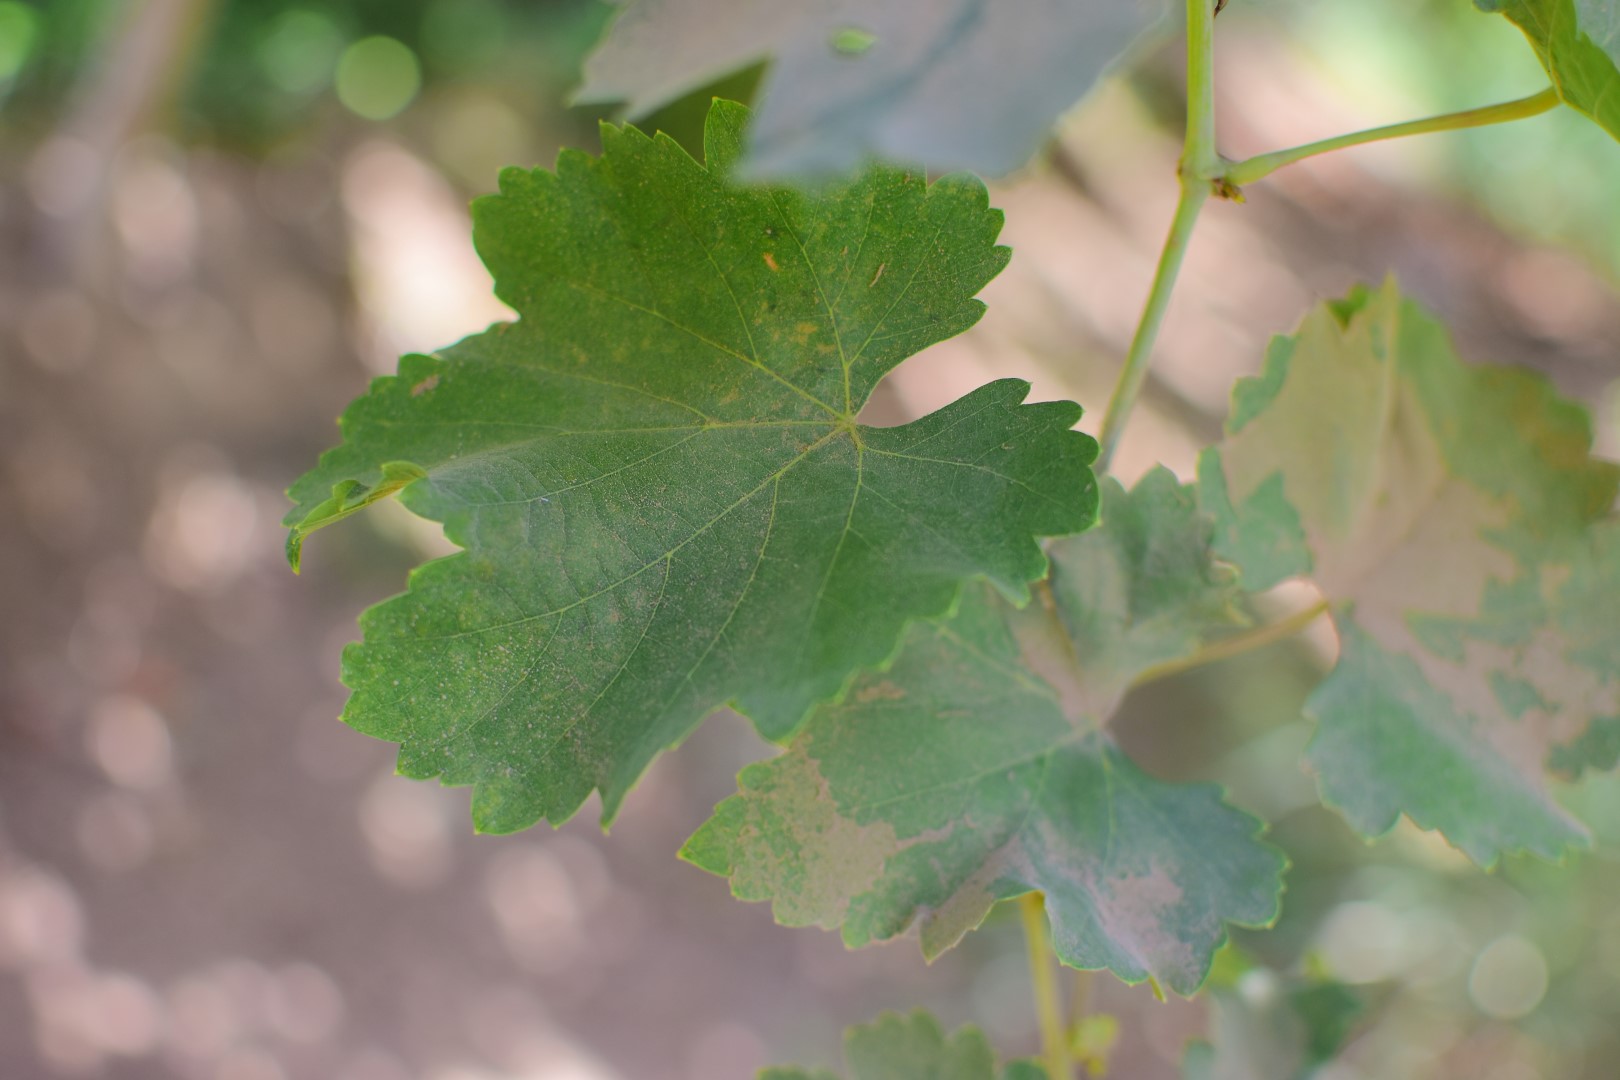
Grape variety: Frinsi